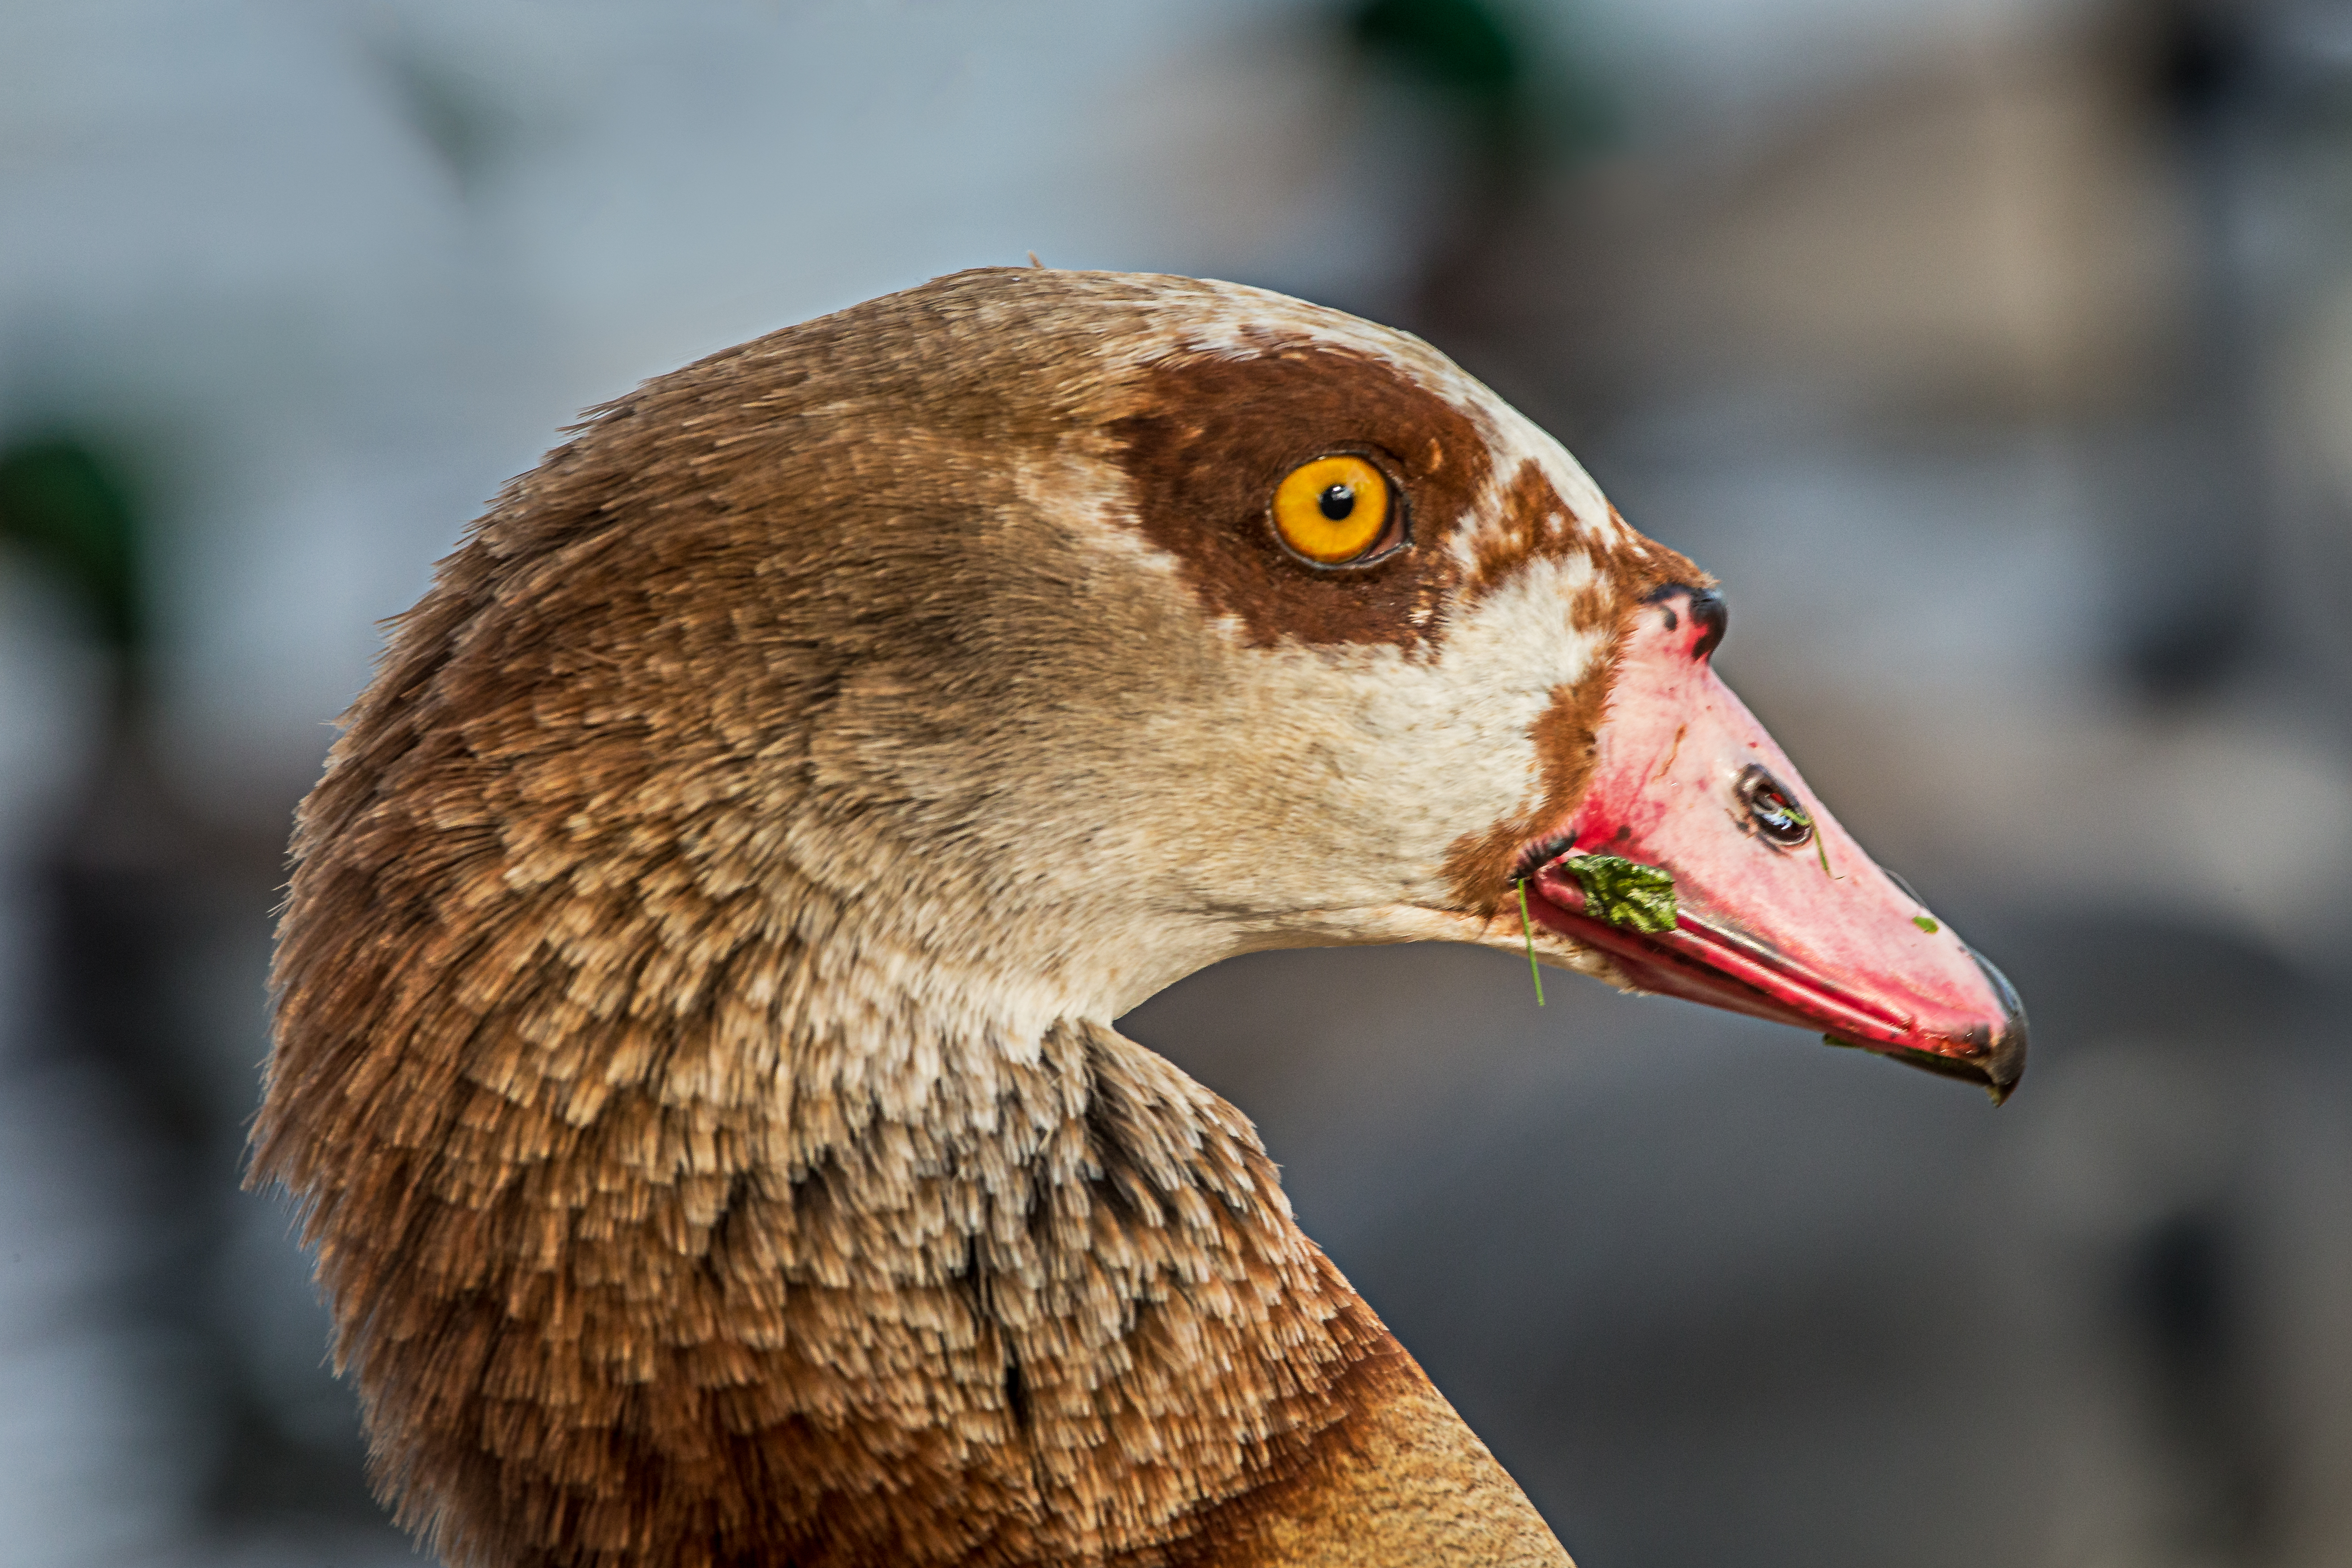
nature, bird, wing, wildlife, beak, fauna, poultry, weed, close up, duck, goose, vertebrate, waterfowl, water bird, mallard, andymorffew, morffew, nostrils, egyptiangoose, ducks geese and swans